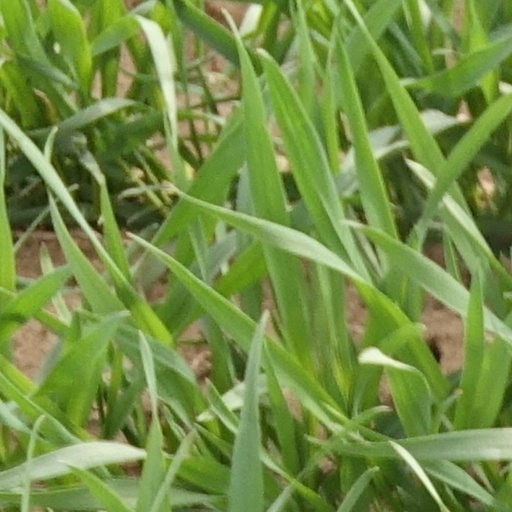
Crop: wheat